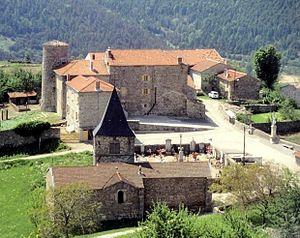
Monestier (Ardèche) église et château
Le Monestier est une commune française, située dans le Nord du département de l'Ardèche en région Auvergne-Rhône-Alpes, à 15 km au sud-ouest de la ville d'Annonay.
La communauté d'agglomération du Bassin d'Annonay est une ancienne communauté d'agglomération française, située dans le département de l'Ardèche et la région Auvergne-Rhône-Alpes. Son siège se trouvait au château du « Domaine de La Lombardière », situé sur la commune de Davézieux, à une dizaine de mètres de la limite intercommunale avec Annonay, ville la plus peuplée du territoire communautaire et du département.
La liste des châteaux de l'Ardèche recense de manière non exhaustive les mottes castrales ou châteaux de terre, les châteaux, château fort ou château de plaisance, les châteaux viticoles, les maisons fortes, les manoirs, situés dans le département français de l'Ardèche. Il est fait état des inscriptions et classements au titre des monuments historiques.